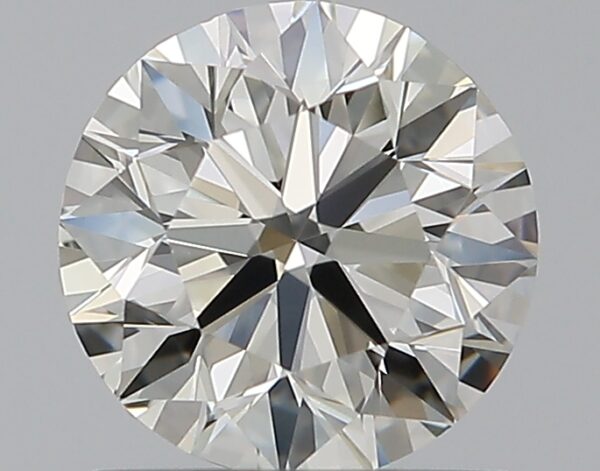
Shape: round
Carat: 0.9
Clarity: VVS2
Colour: J
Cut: EX
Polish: EX
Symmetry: VG
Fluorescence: N
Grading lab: GIA
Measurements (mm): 6.09 x 6.15 x 3.85